Anda Pinkerfeld Amir

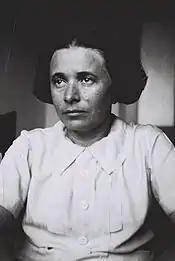

Anda Pinkerfeld Amir (June 26, 1902 – March 27, 1981) was an Israeli poet and writer. She is best remembered in Israel as a children's writer.